Ethan Allen Express

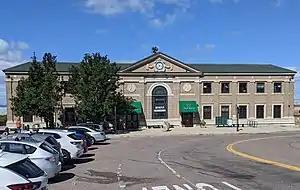
A large railroad station building in an urban area

The "Ethan Allen Express" was intended to support tourism in the Rutland areas, particularly winter travel to Killington Ski Resort and Pico Mountain. The train's schedule has been adjusted a number of times, particularly in the early years of its operation, in an attempt to serve both tourists to Vermont and Vermonters traveling to New York City. The initial schedule had a running time slightly over five hours, with afternoon departures from both terminals on weekdays. Saturday southbound trains departed Rutland at 7:05am to allow for weekend trips to New York City, while Sunday trains in both directions departed in the later afternoon to accommodate weekend trips.